Dushanbe Tea House

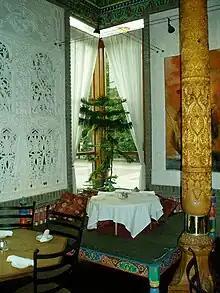
A low table with cushions instead of chairs for seating. Note the ornate decorations of the wooden column, the wall, and the edge of the table.

The Boulder Dushanbe Tea House was a gift from Mayor Maksud Ikramov of Dushanbe to the city of Boulder, Colorado.